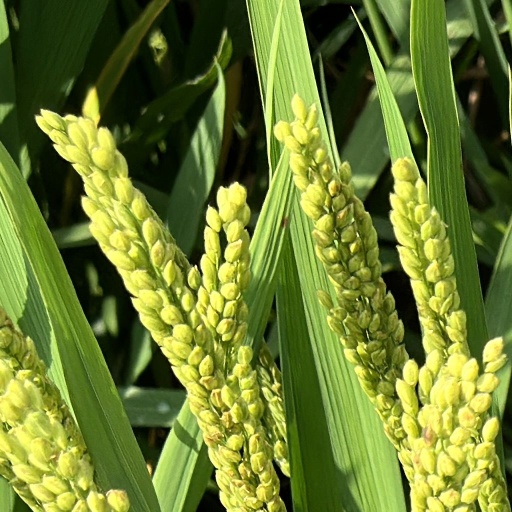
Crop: rice